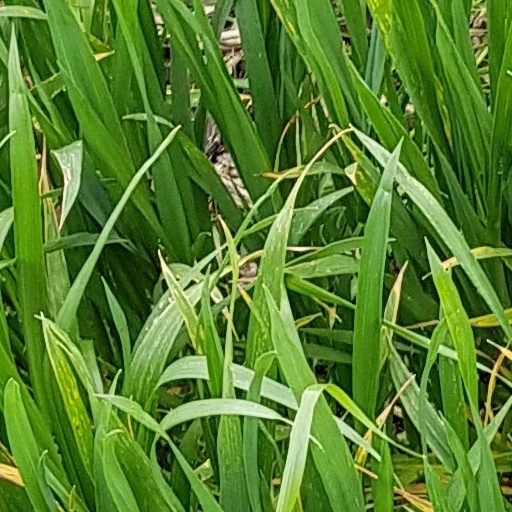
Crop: wheat